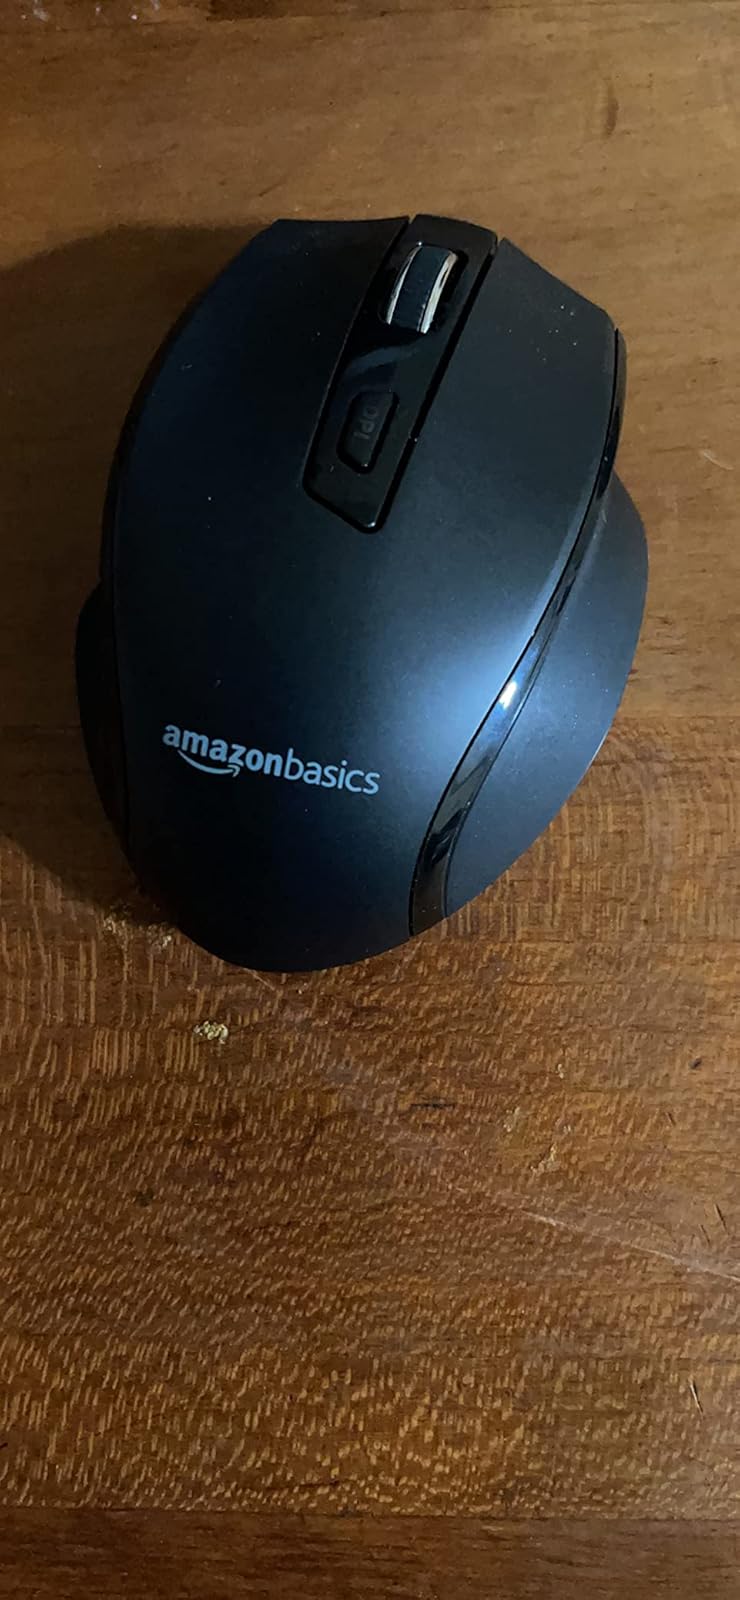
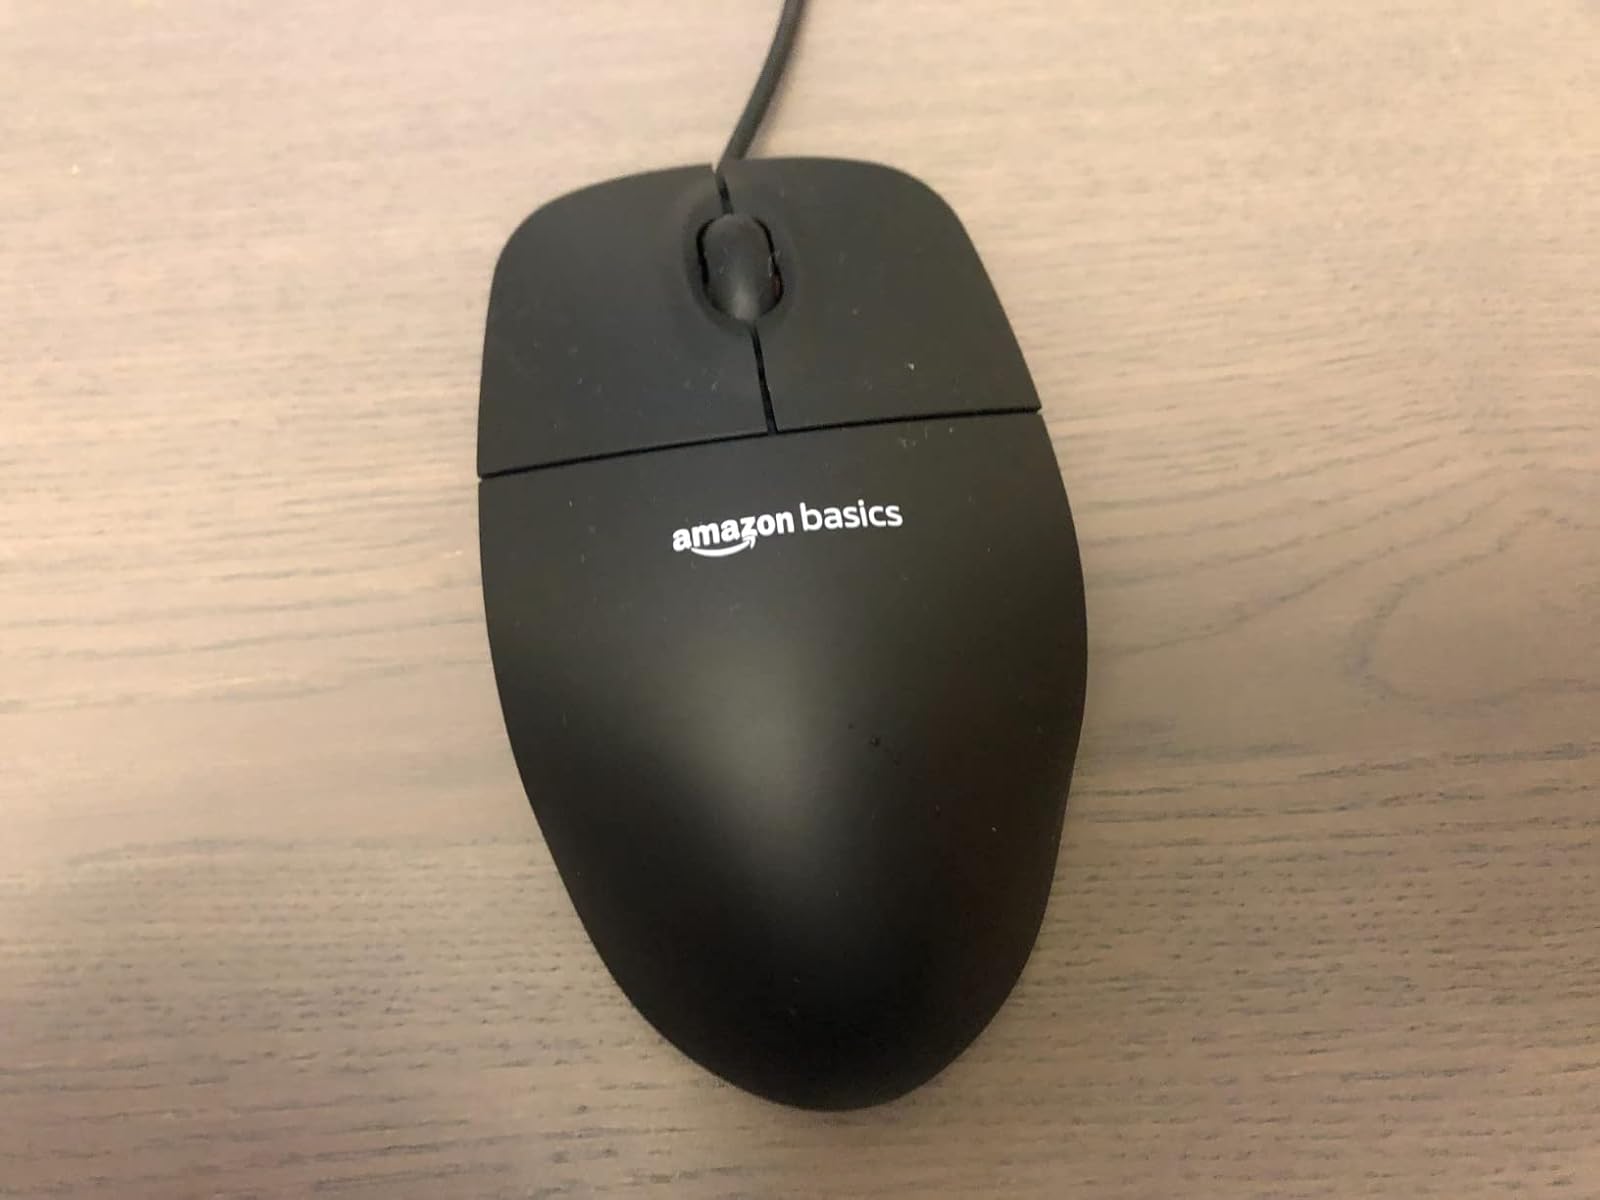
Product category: mouse
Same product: no